Òmnium Cultural

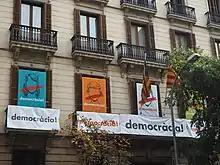
Seu Nacional d'Òmnium Cultural

Òmnium Cultural is one of the biggest organizations in Catalonia, claiming more than 190,000 members. It is based in Barcelona with regional offices in 52 other municipalities.